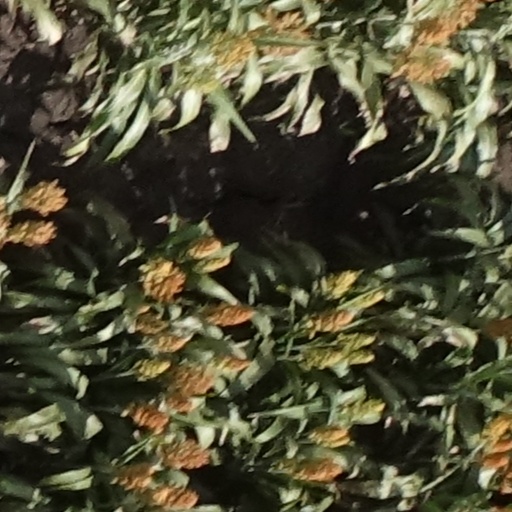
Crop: sorghum